Starlight (interstellar probe)

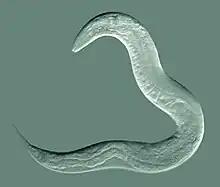
Sent onboard Starlight, "C. elegans" may become the first terrestrial organism to reach Alpha Centauri

One goal of Starlight is to send terrestrial organisms along with the spacecraft, and observe how the interstellar environment and extreme acceleration affects them. This effort is known as "Terrestrial Biomes in Space", and the lead candidate is "Caenorhabditis elegans", a minuscule nematode. The organism will spend most of the voyage in a frozen state, and once the spacecraft approaches its target they will be thawed by heat from the onboard plutonium. Following their revival, the organisms will be monitored by various sensors, and the data they produce will be sent back to Earth. "C. elegans" have been used extensively in biological research as a model organism, as the worm is one of those having the fewest cells for an animal possessing a nervous system. A backup option for "C. elegans" are tardigrades, micro-animals that are known for their resilience to various conditions lethal to other animals, such as the vacuum environment of space and strong doses of ionizing radiation.